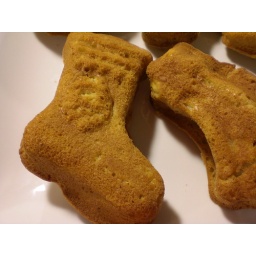
Activity Advent Calendar 2009 // Day 13 // Baking yoghurt & apple cake in Christmas tins